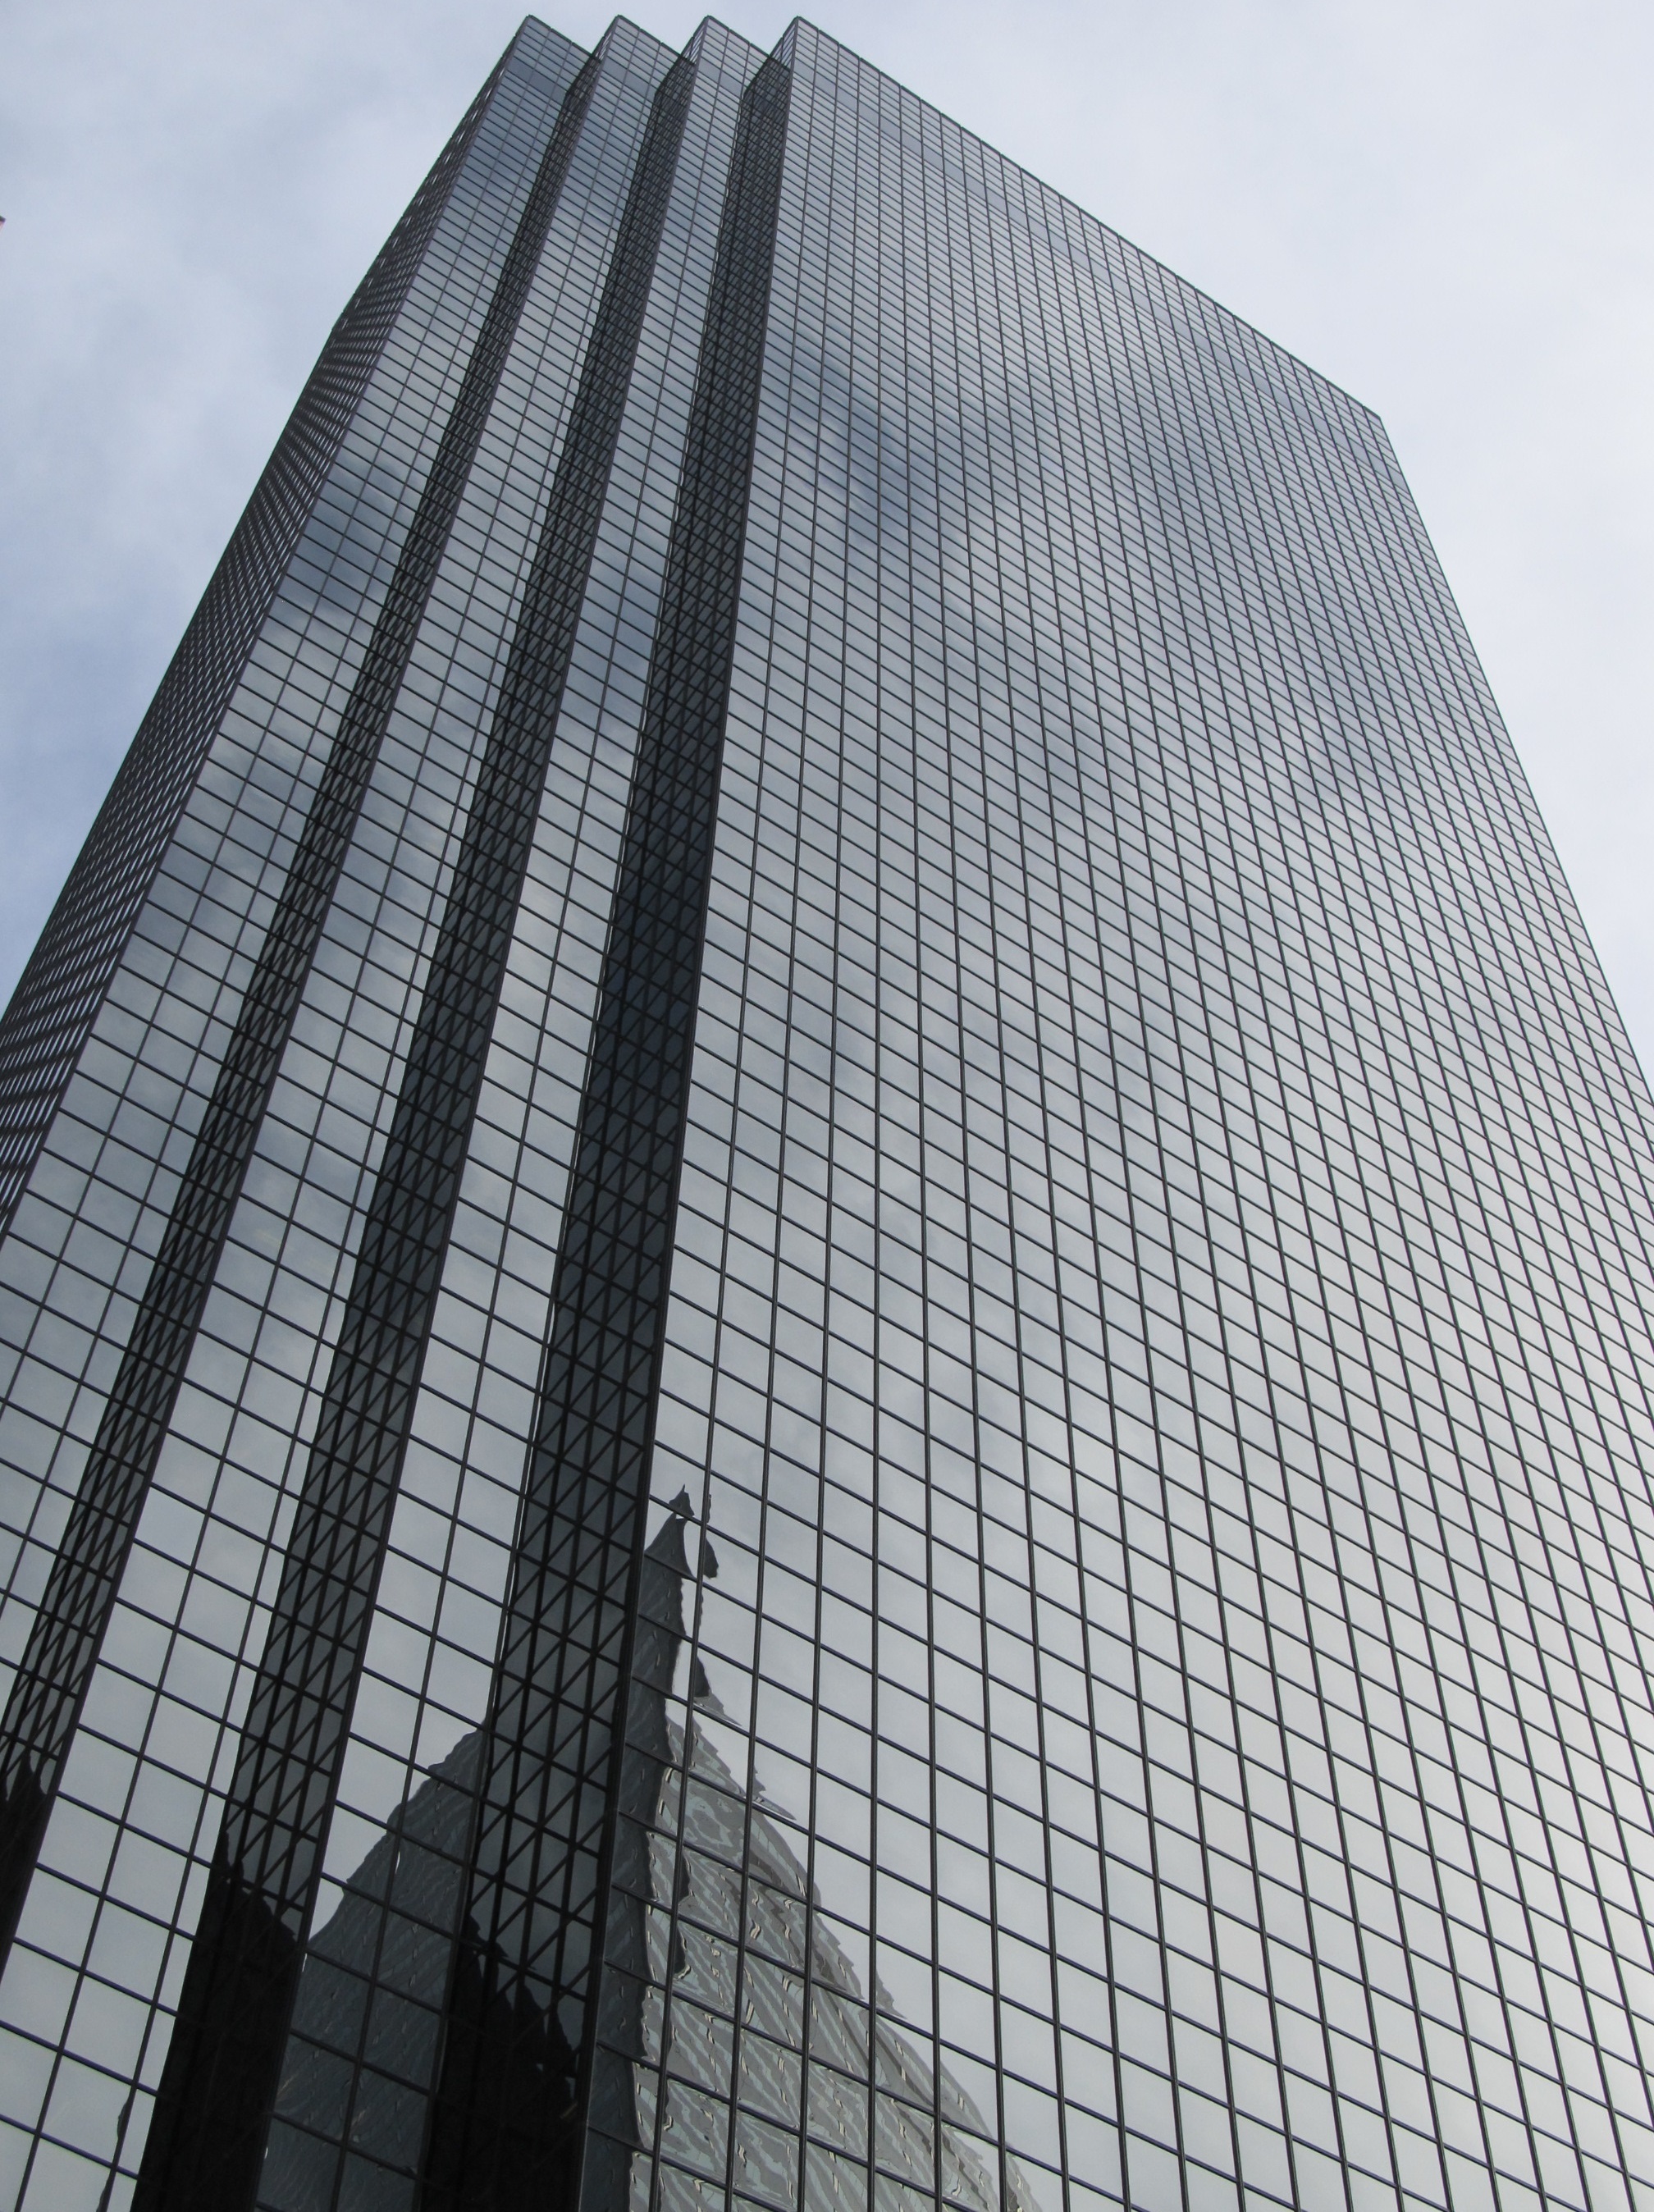
architecture, structure, glass, roof, building, skyscraper, urban, cityscape, downtown, pattern, line, geometric, reflection, tower, corporate, landmark, facade, exterior, business, modern, office building, tower block, high rise, reflective, symmetry, dome, texas, dallas, commerce, shape, corporation